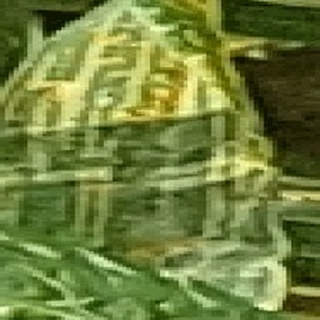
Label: wheat_yellow_rust